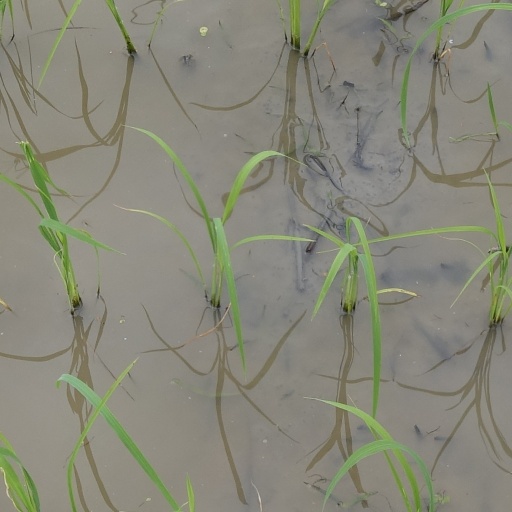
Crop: rice